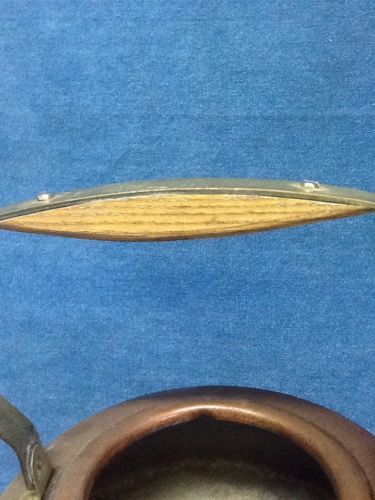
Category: kettle